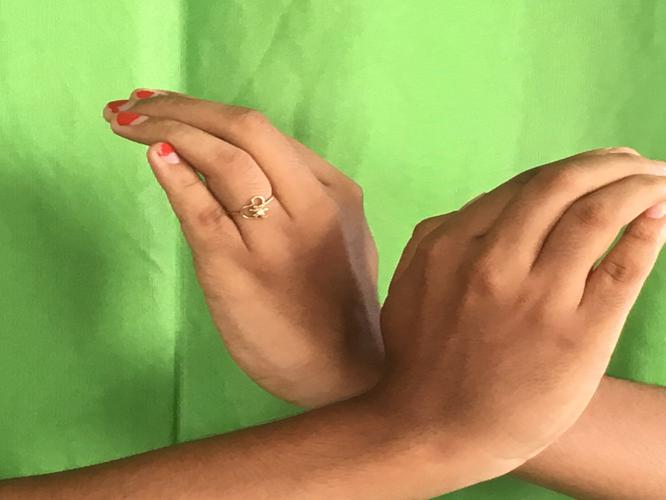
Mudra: Nagabandha
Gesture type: double_hand